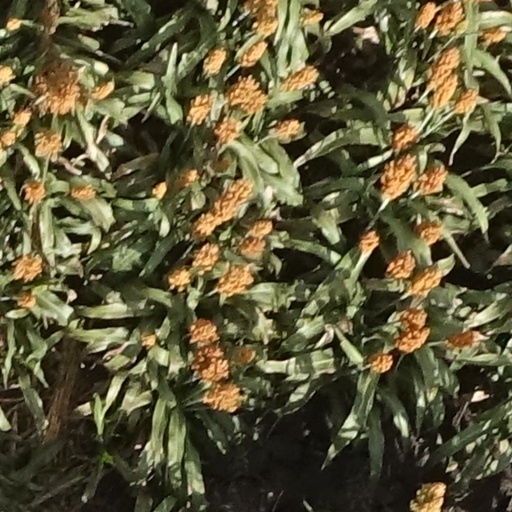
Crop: sorghum